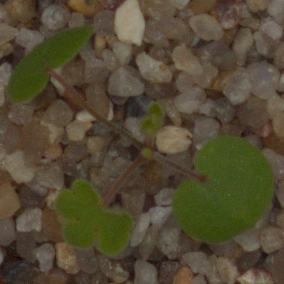
Label: smallflowered_cranesbill